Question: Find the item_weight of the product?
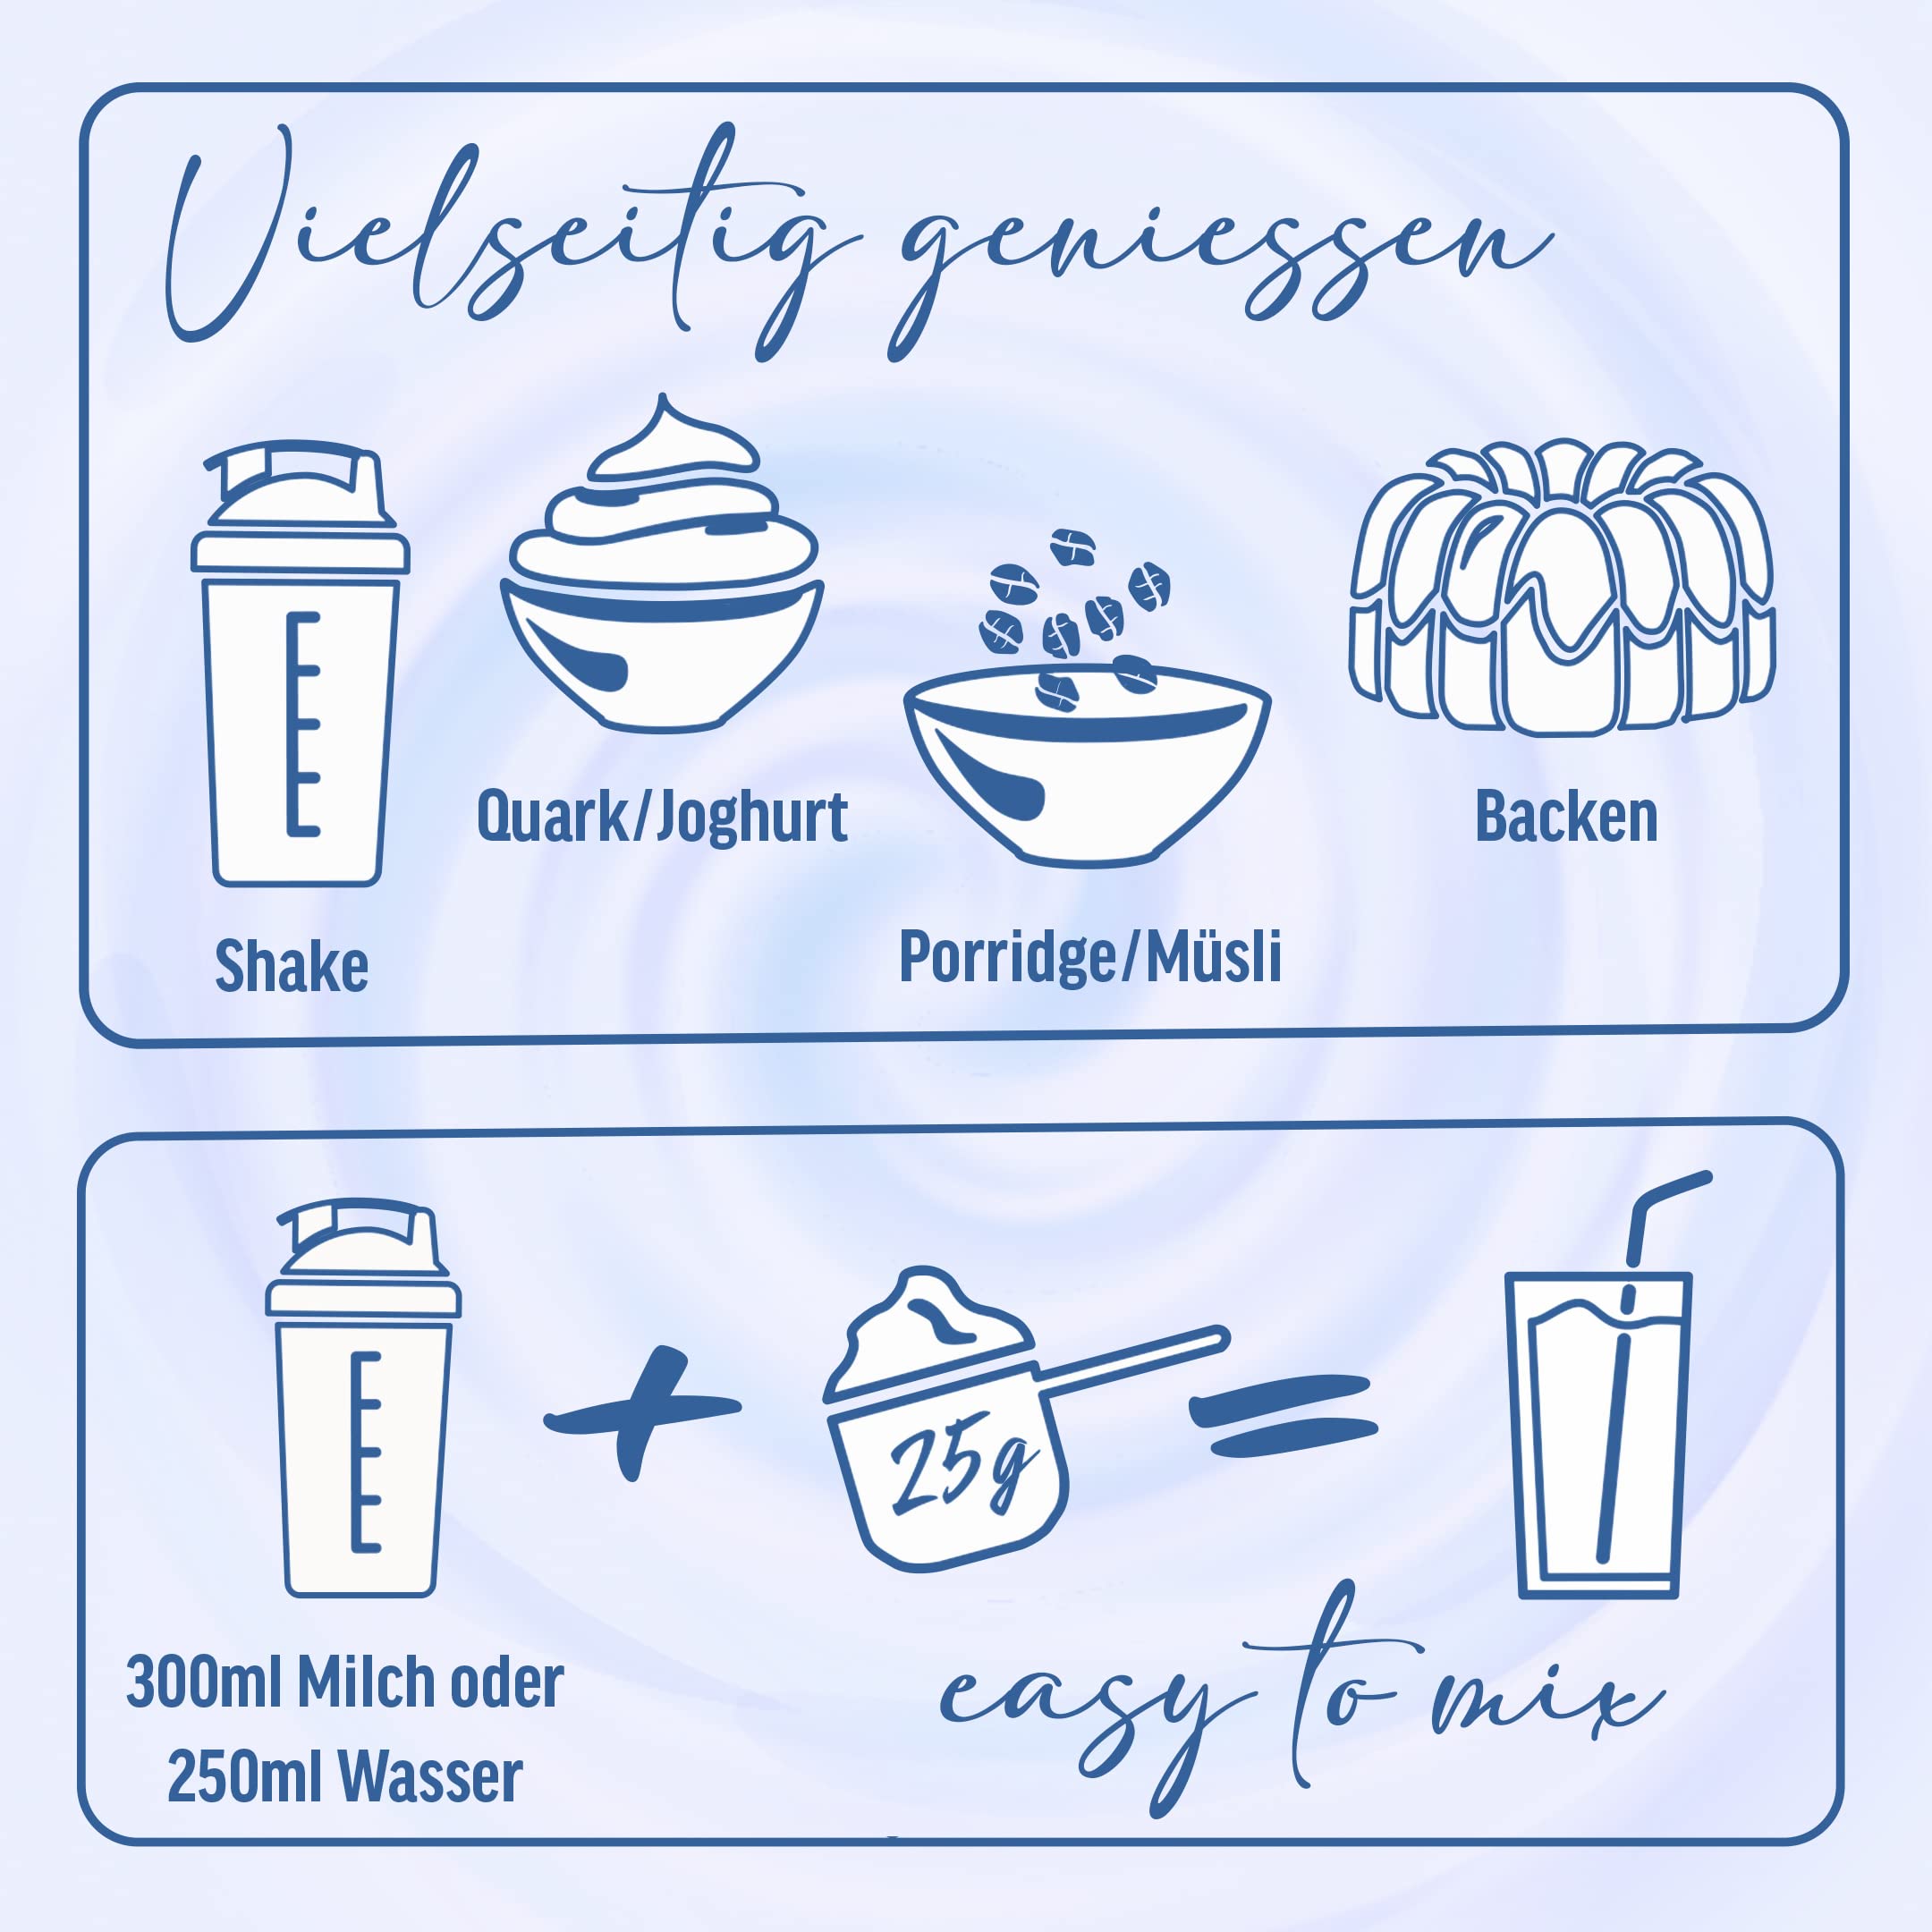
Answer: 25.0 gram